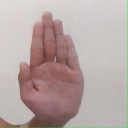
अक्षर: ध